Radical polymerization

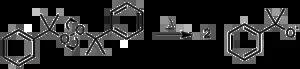
"Figure 1": Thermal decomposition of dicumyl peroxide

Radical polymerization is a type of chain polymerization, along with anionic, cationic and coordination polymerization.